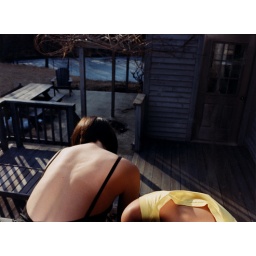
Two girls leaning over a deck with a frozen lake in the background